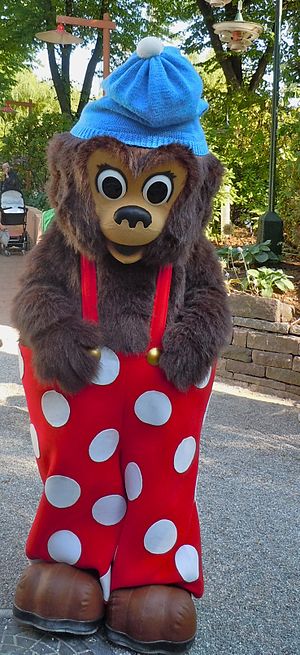
Rasmus Klump
Rasmus Klump figur i Tivoli i København.
"Rasmus Klump er en dansk tegneserie, skabt af Carla og Vilhelm Hansen, der fortæller om de eventyr, Rasmus Klump og hans venner oplever. Rasmus Klump optræder altid i røde smækbukser med hvide polkaprikker og rejser jorden rundt på ""Det gode skiv Mary"", som han og vennerne byggede i det første album.